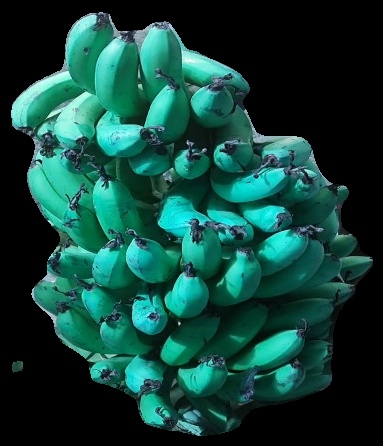
Variety: pachbale
Grade: grade3